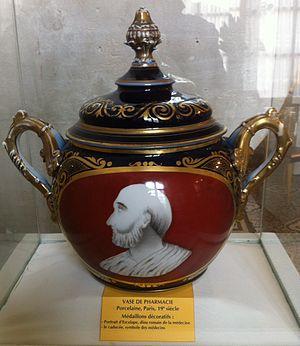
Vase de Pharmacie. Porcelaine, Paris, 19e siècle. Médaillons décoratifs
Dans la mythologie grecque, Asclépios est dans l'épopée homérique un héros thessalien puis, à l'époque classique, le dieu gréco-romain de la médecine. Fils d'Apollon, il meurt foudroyé par Zeus pour avoir ressuscité les morts, avant d'être placé dans le ciel sous la forme de la constellation du Serpentaire.